Carter's

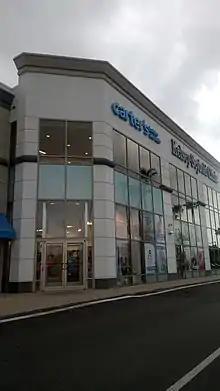
A Carter's shop in Meyerland Plaza, Houston

Carter's, Inc. is a major American designer and marketer of children's apparel. It was founded in 1865 by William Carter.